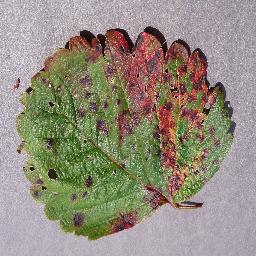
Label: Strawberry___Leaf_scorch